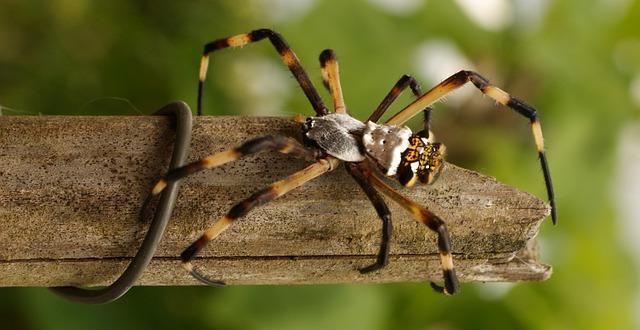
spider